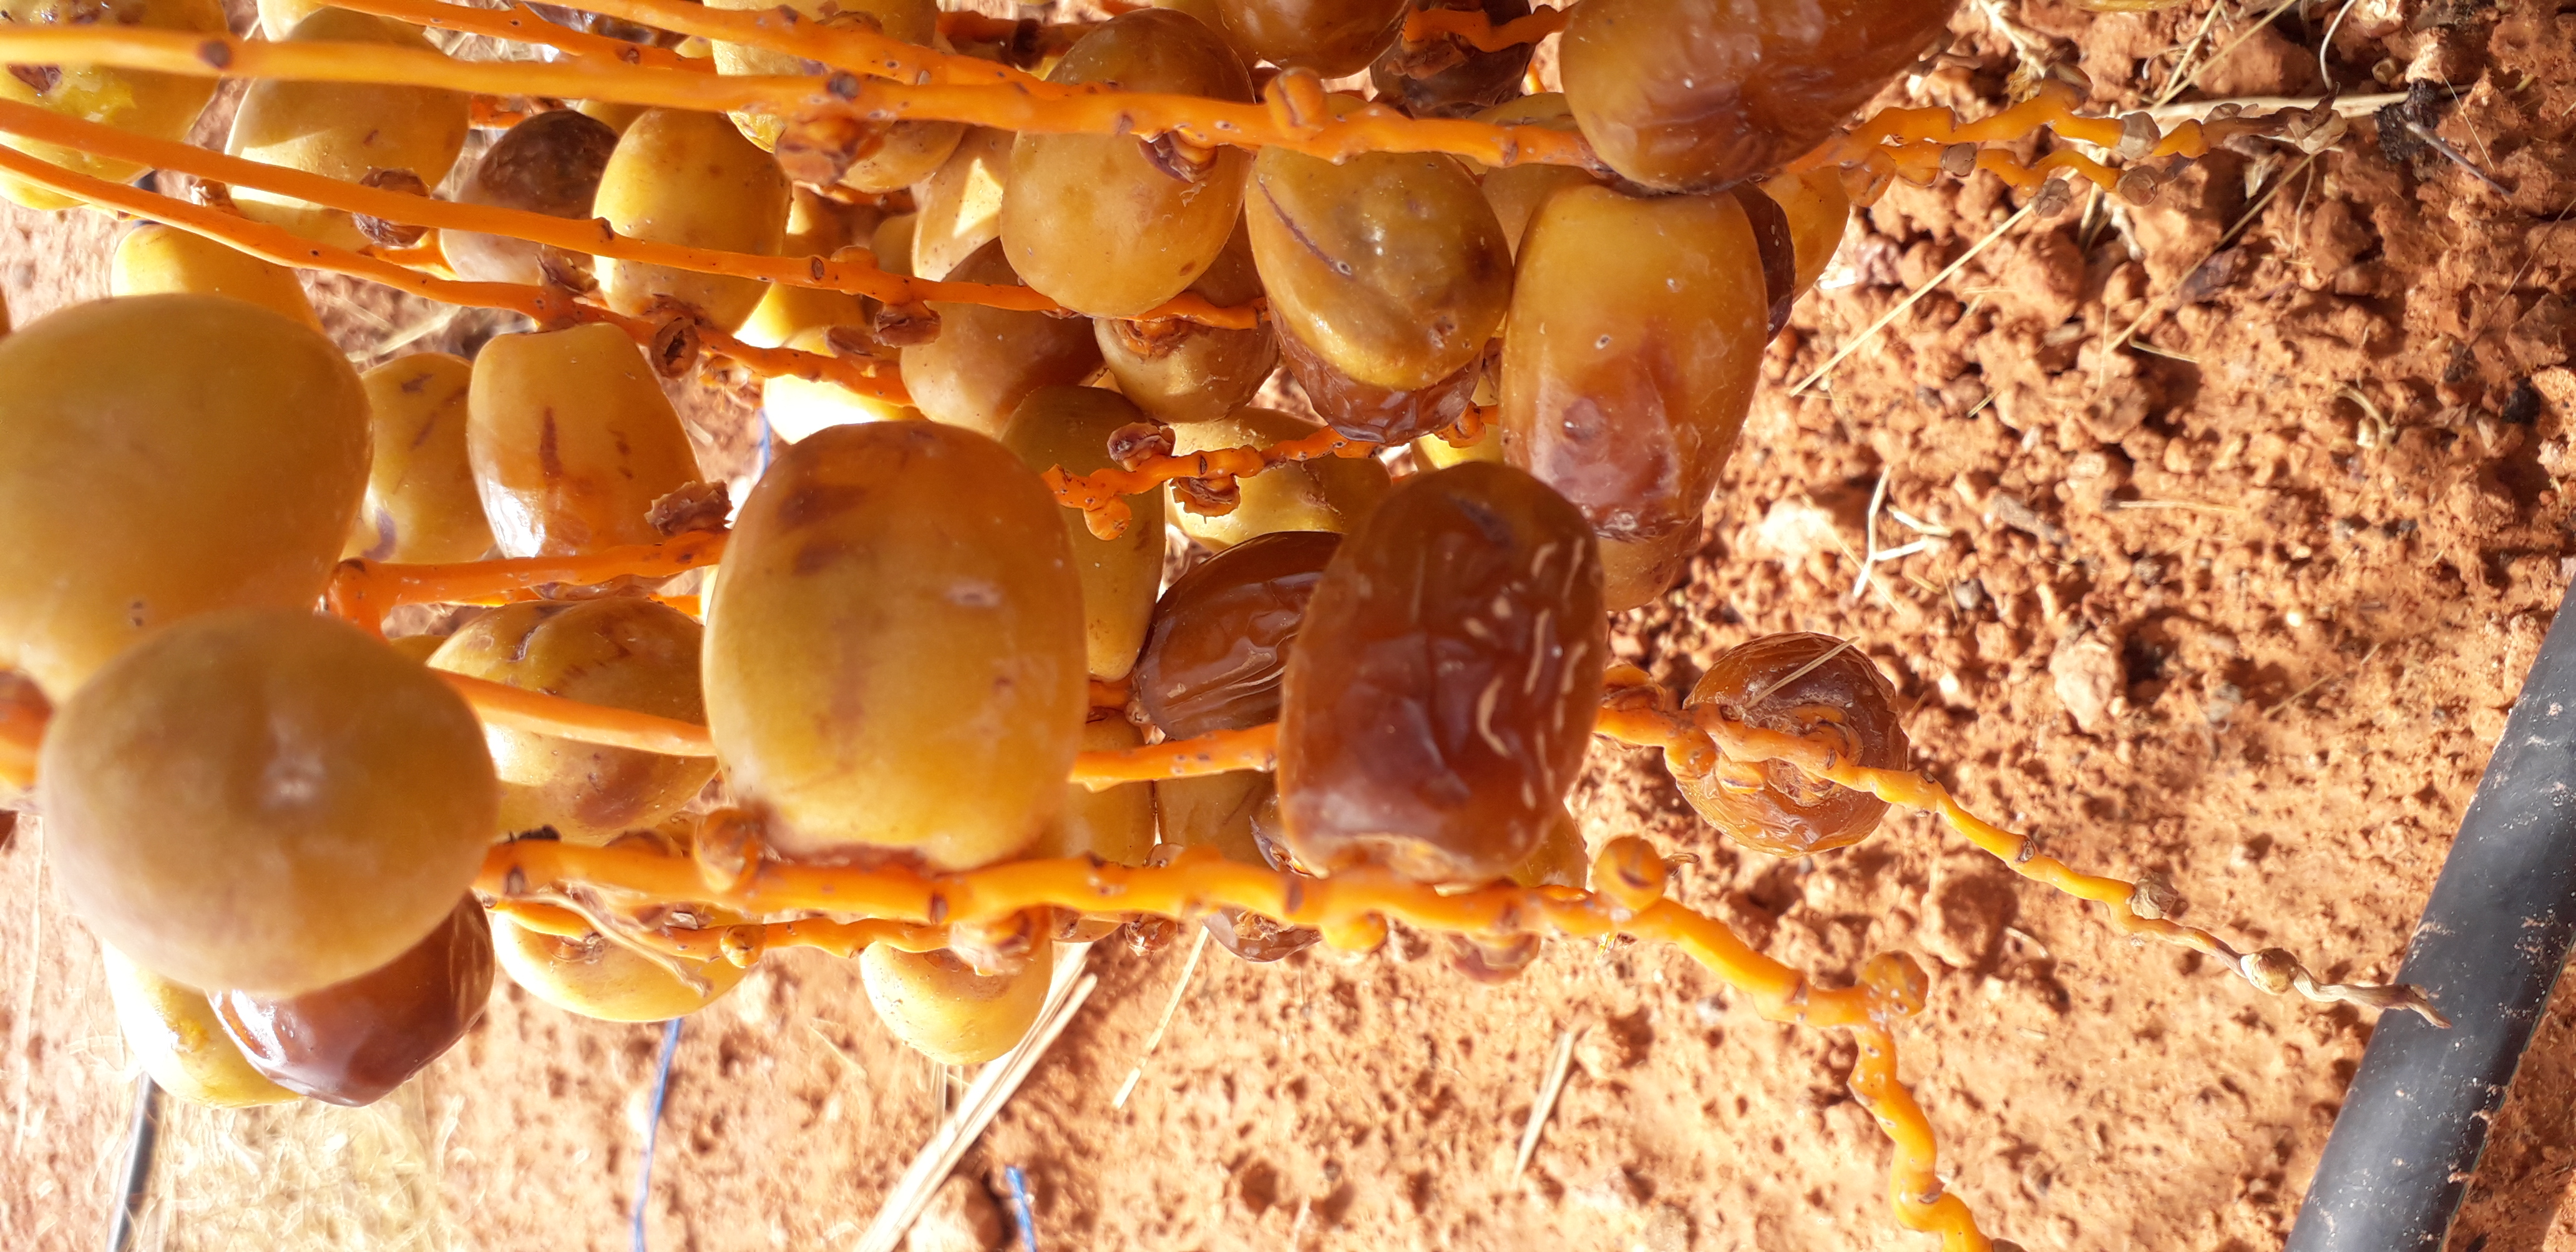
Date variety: Boufagous